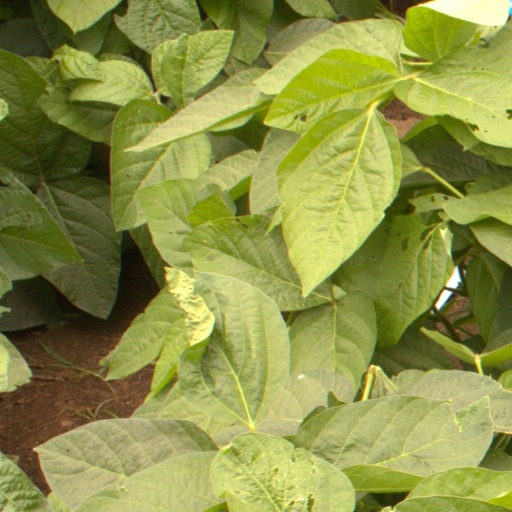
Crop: soybean